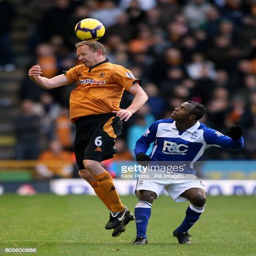
football player and battle for the ball